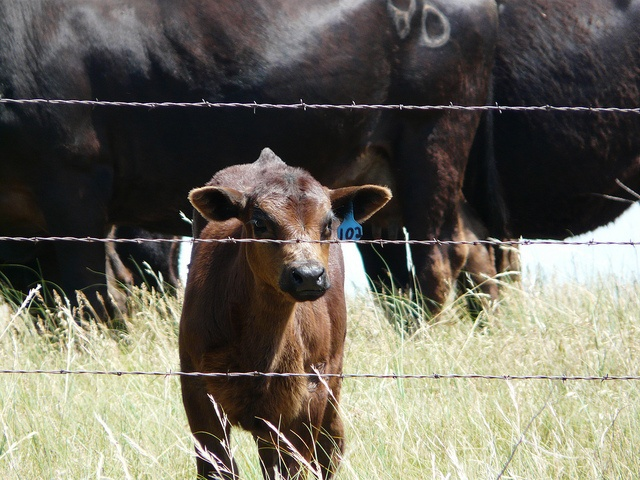
The small calf is just behind the barbed wire fence.
A cow behind a metal wire fence in the grass.
A brown calf in grassy area next to a fence.
Young, tagged calf looking through a barbwire fence.
A very cute little cow in a field with some big cows.